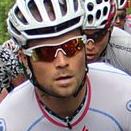
Age: 31